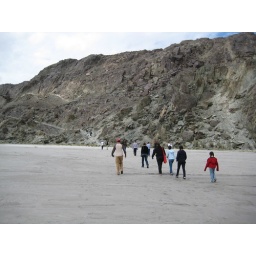
walking to a sacred lake (don tknow the name) - its right over that hill